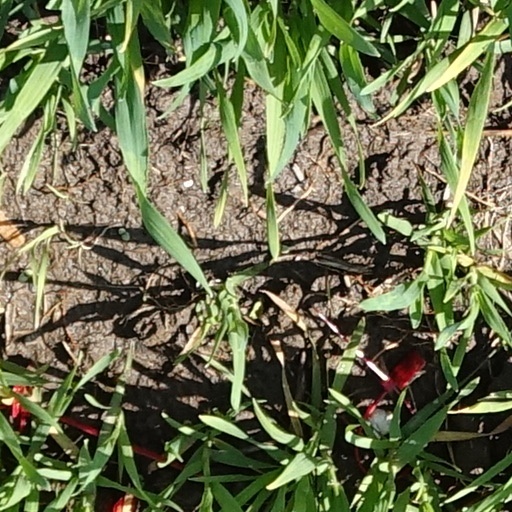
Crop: wheat